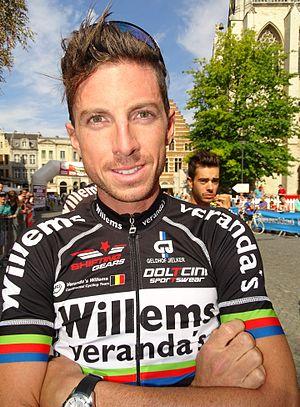
Reportage réalisé le dimanche 23 août à l'occasion du départ et de l'arrivée du Grand Prix Jef Scherens 2015 à Louvain, Belgique.
La saison 2015 de l'équipe cycliste Verandas Willems est la troisième de cette équipe.
Gaëtan Bille est un coureur cycliste belge, professionnel entre 2011 et 2017. Il est membre de l'US Lamentin.